Matthew Henry Phineas Riall Sankey

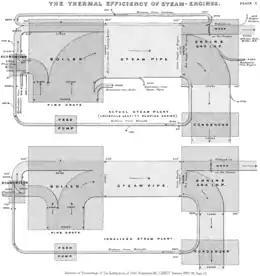
Sankey's diagram, 1898

In an 1898 article about the energy efficiency of a steam engine in the "Minutes of Proceedings of the Institution of Civil Engineers" Sankey introduced the first energy flow diagram: a visualisation to be christened Sankey diagram. Sankey gave the following explanation how to read the image: